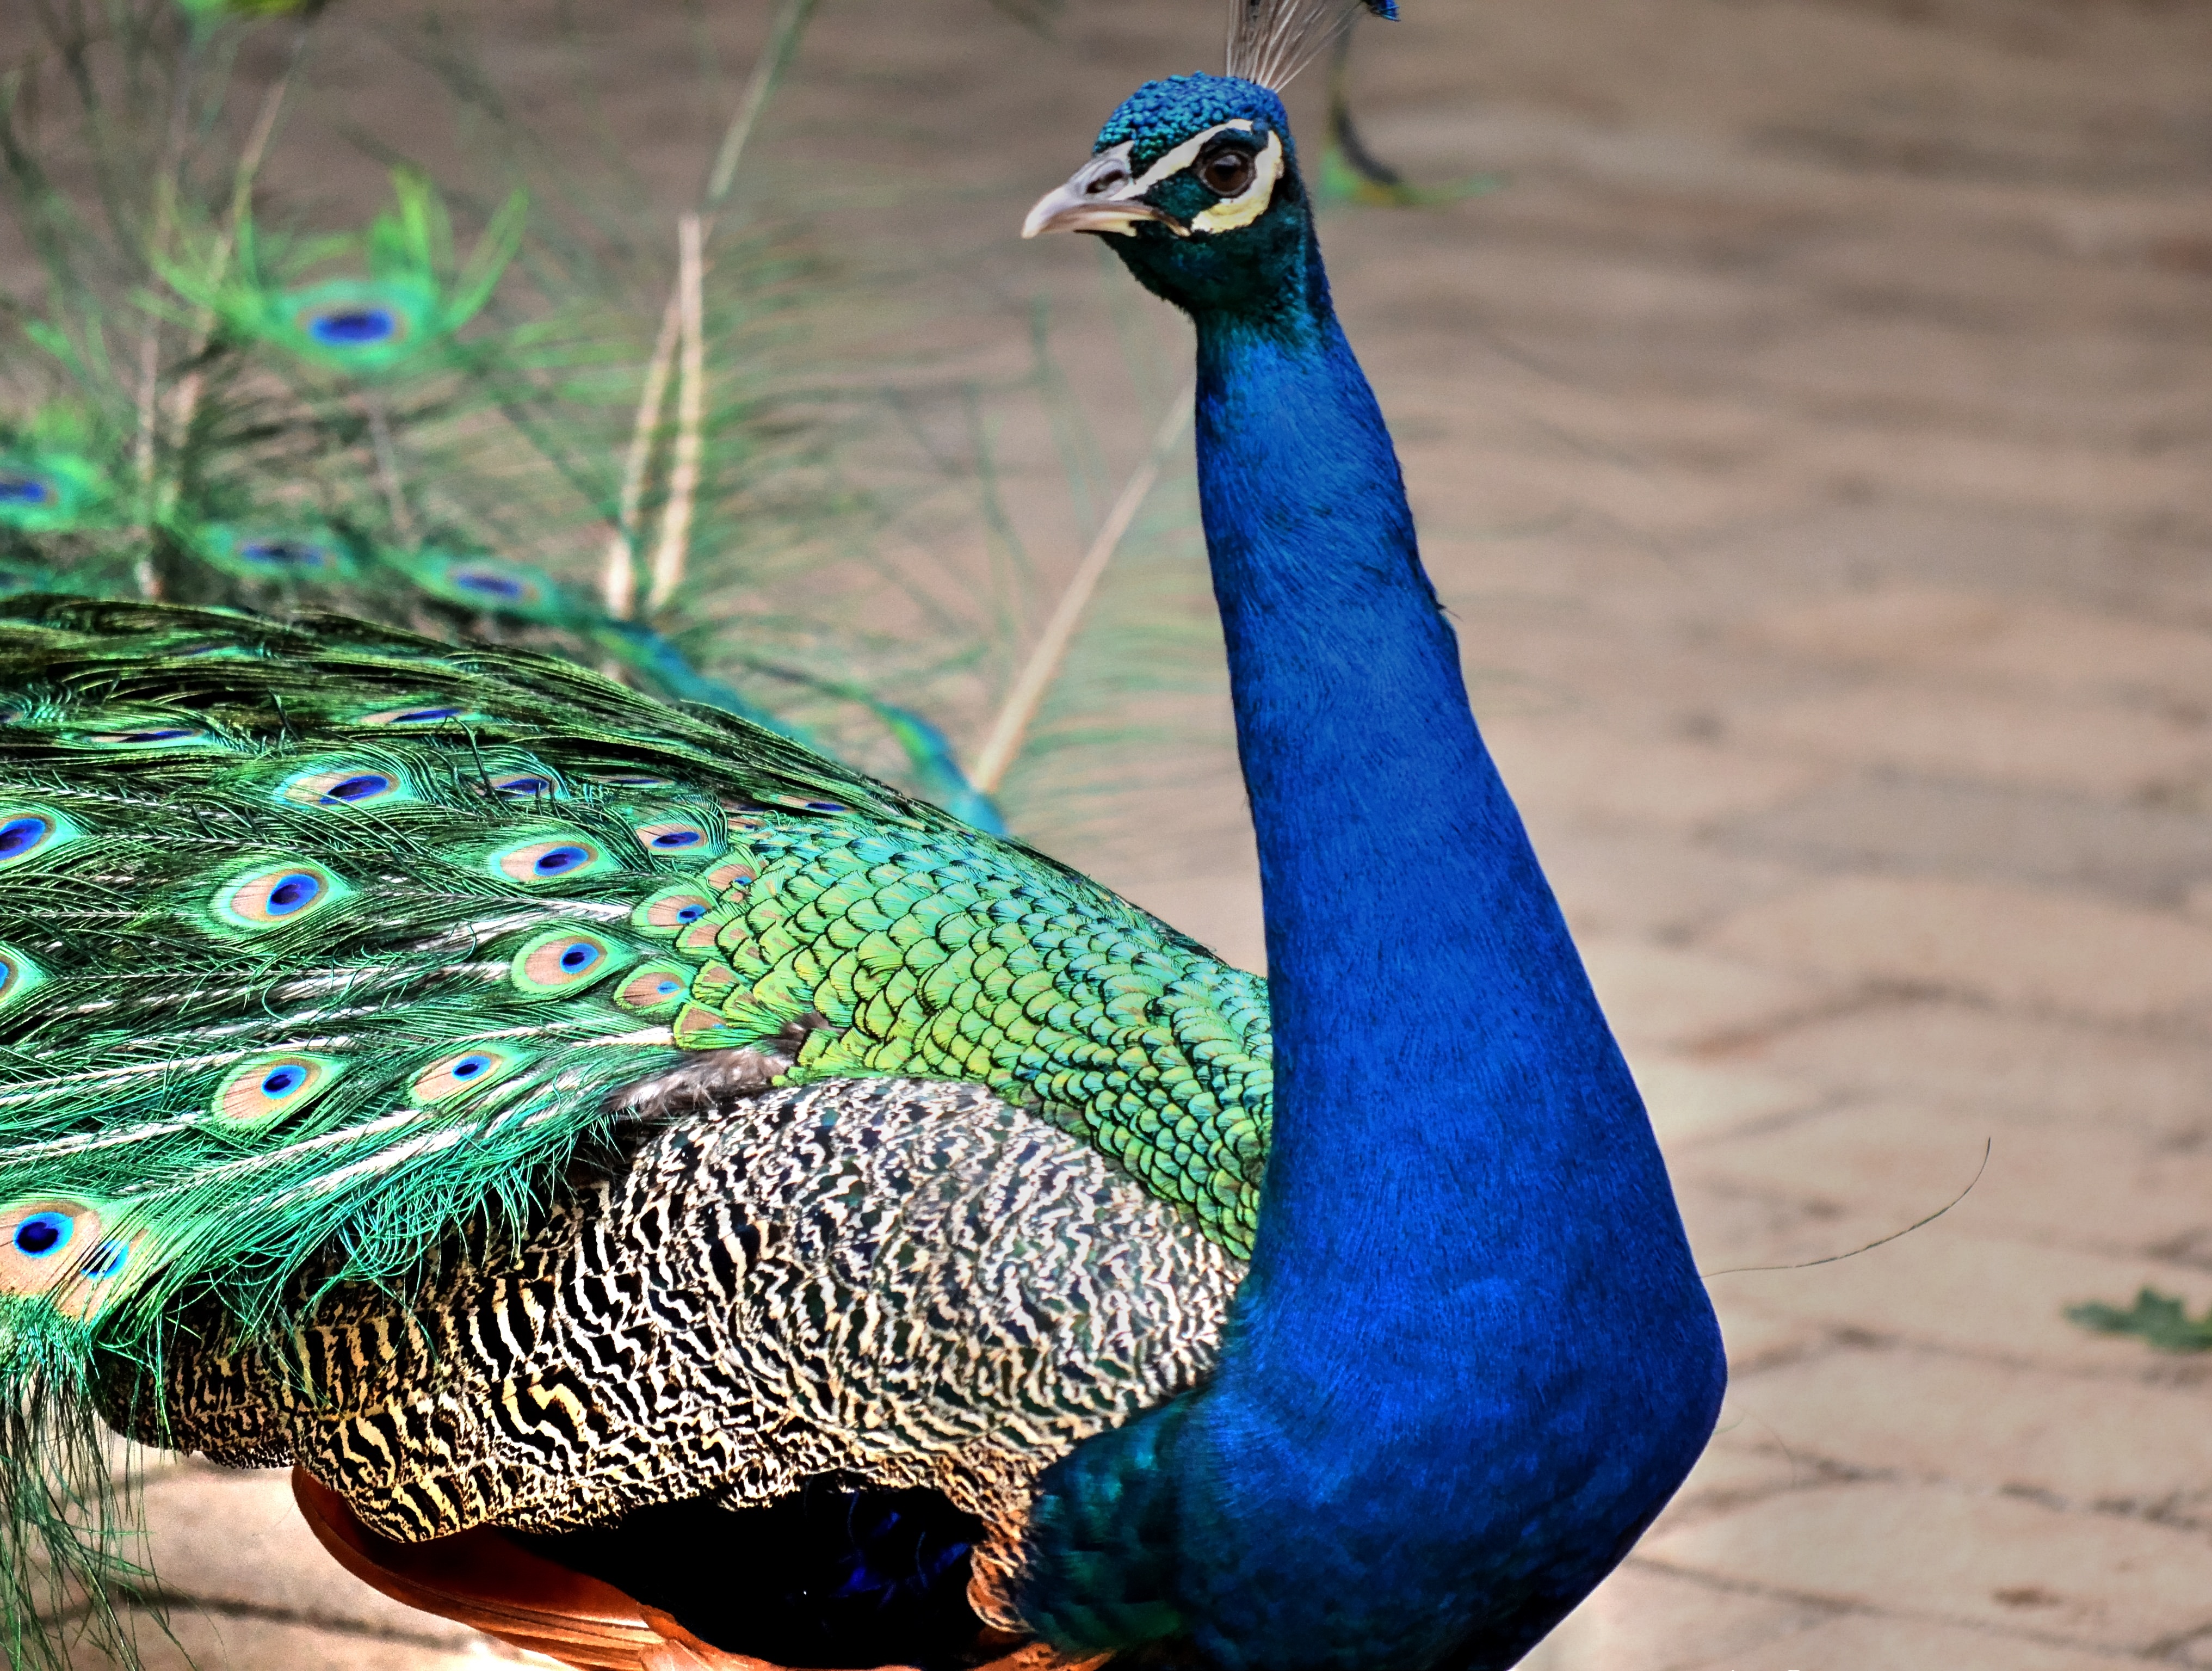
nature, bird, wildlife, beak, colourful, fowl, fauna, peacock, vertebrate, peafowl, water bird